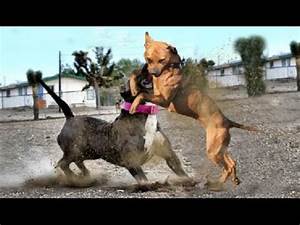
Label: cane